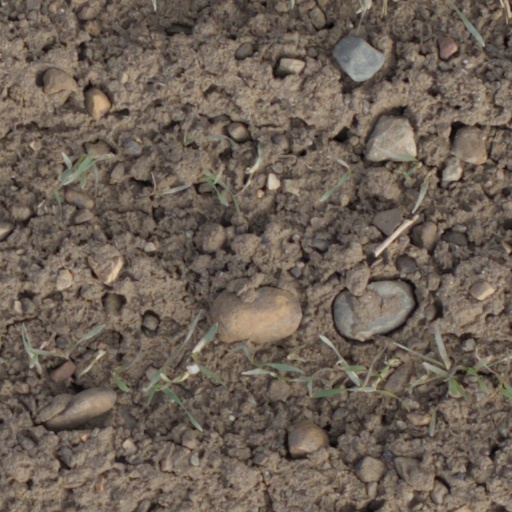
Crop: wheat